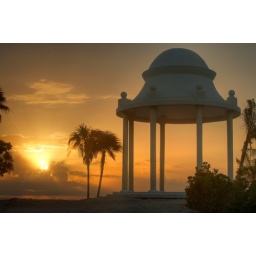
The sun broke through the clouds as I walked down the beach. I captured the wedding altar on the beach in silhouette